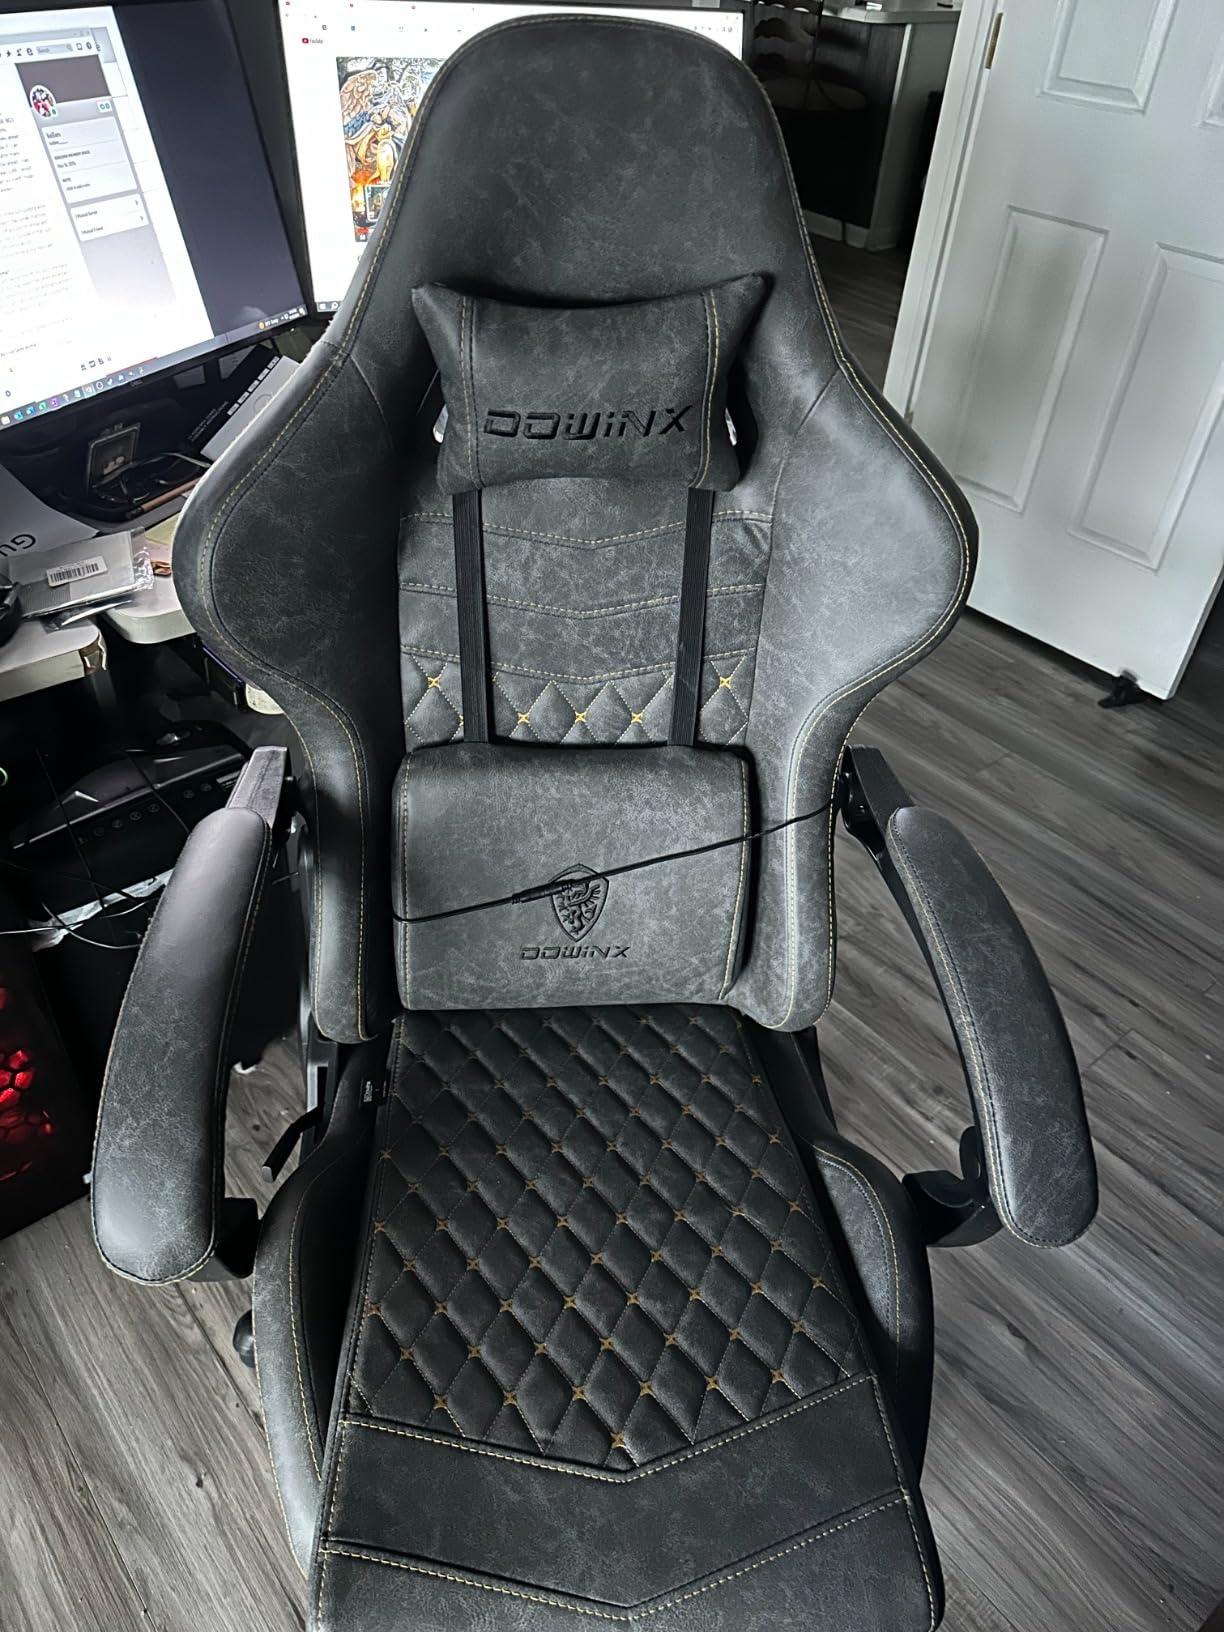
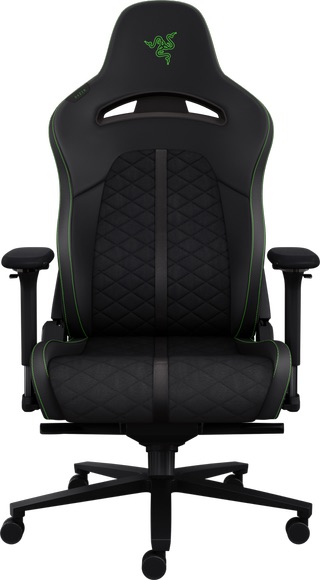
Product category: items_chair
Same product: no